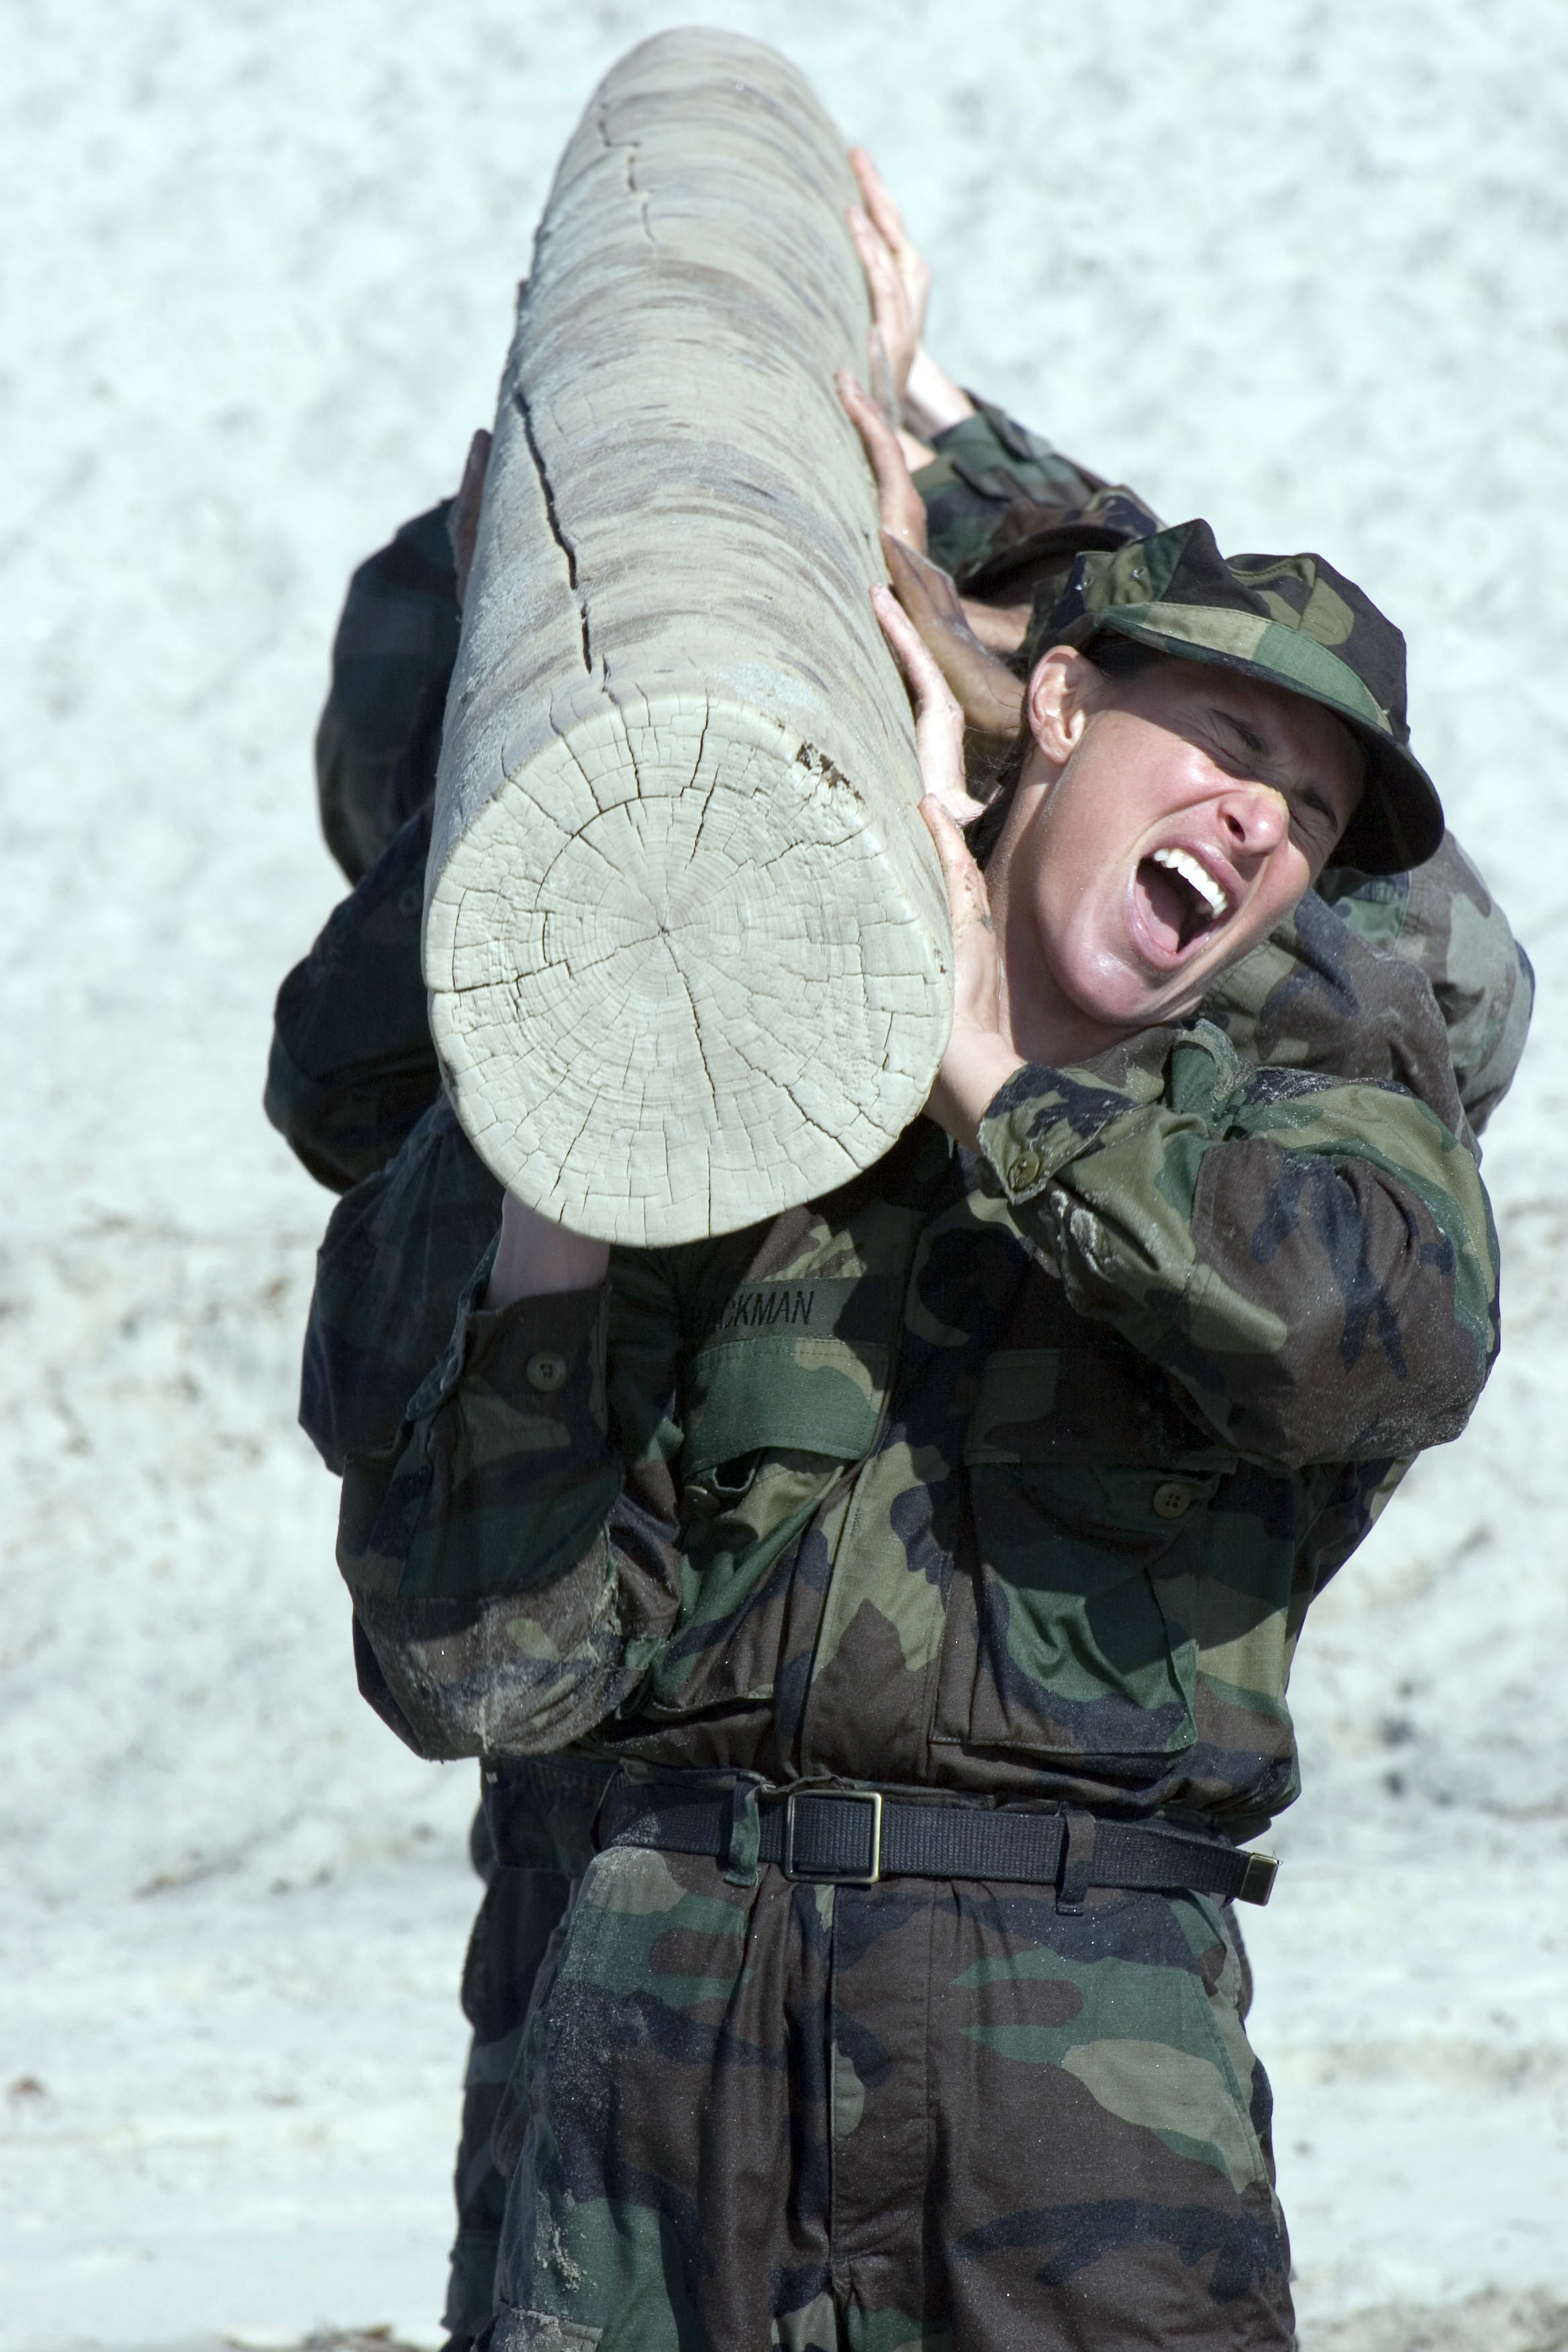
work, person, people, military, log, soldier, army, training, exercise, together, fitness, mission, competition, men, teamwork, endurance, strength, males, unit